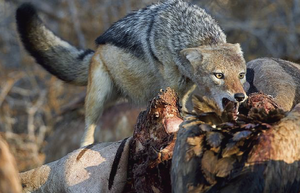
Ådselæder
En skaberaksjakal æder rester af en zebra.
Ådselædere er dyr, der lever af andre døde dyr, som de ikke selv har slået ihjel. For eksempel regnes gribbe, sjakaler og spyfluer for ådselædere.